The War of the Gargantuas

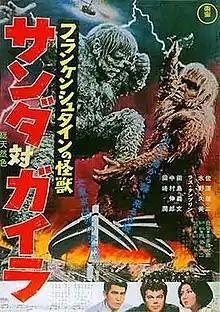
Theatrical release poster

is a 1966 "kaiju" film directed by Ishirō Honda, with special effects by Eiji Tsuburaya. Referred by film historian Stuart Galbraith IV as a "quasi–sequel" to "Frankenstein vs. Baragon", the film was a Japanese-American co-production; it was the third and final collaboration between Toho Co., Ltd and Henry G. Saperstein. The film stars Russ Tamblyn, Kumi Mizuno and Kenji Sahara, with Yû Sekida as Sanda and Haruo Nakajima as Gaira. In the film, scientists investigate the sudden appearance of two giant Frankenstein monsters, named Sanda and Gaira, that culminates in a battle in Tokyo.